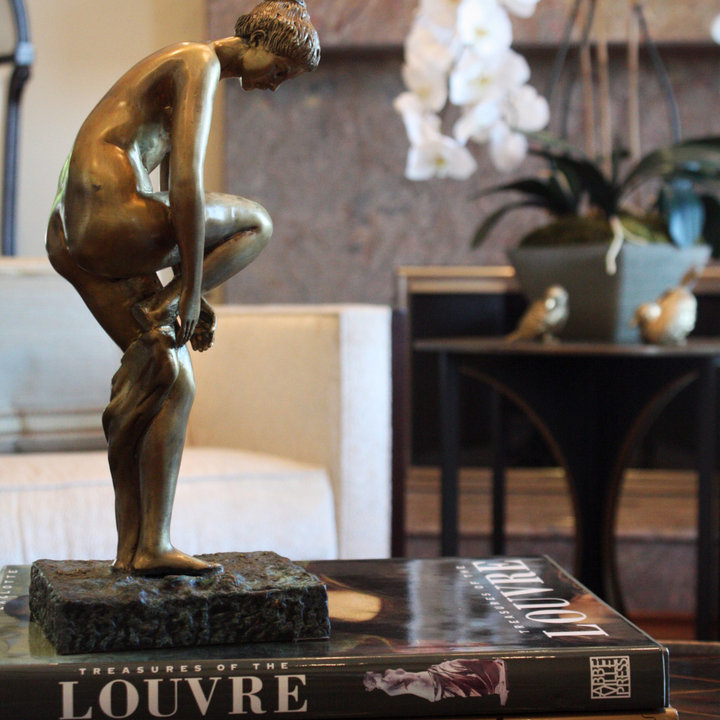
Style: ArtDeco